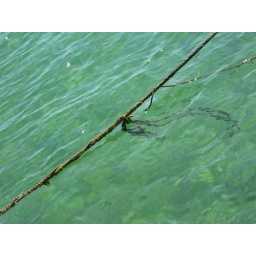
Knotted rope with frayed ends in clear greeny water